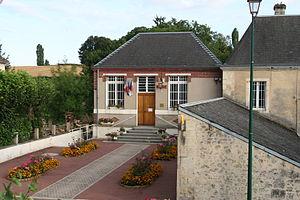
La mairie du Pin-la-Garenne.
Le Pin-la-Garenne est une commune française, située dans le département de l'Orne en région Normandie, peuplée de 653 habitants.